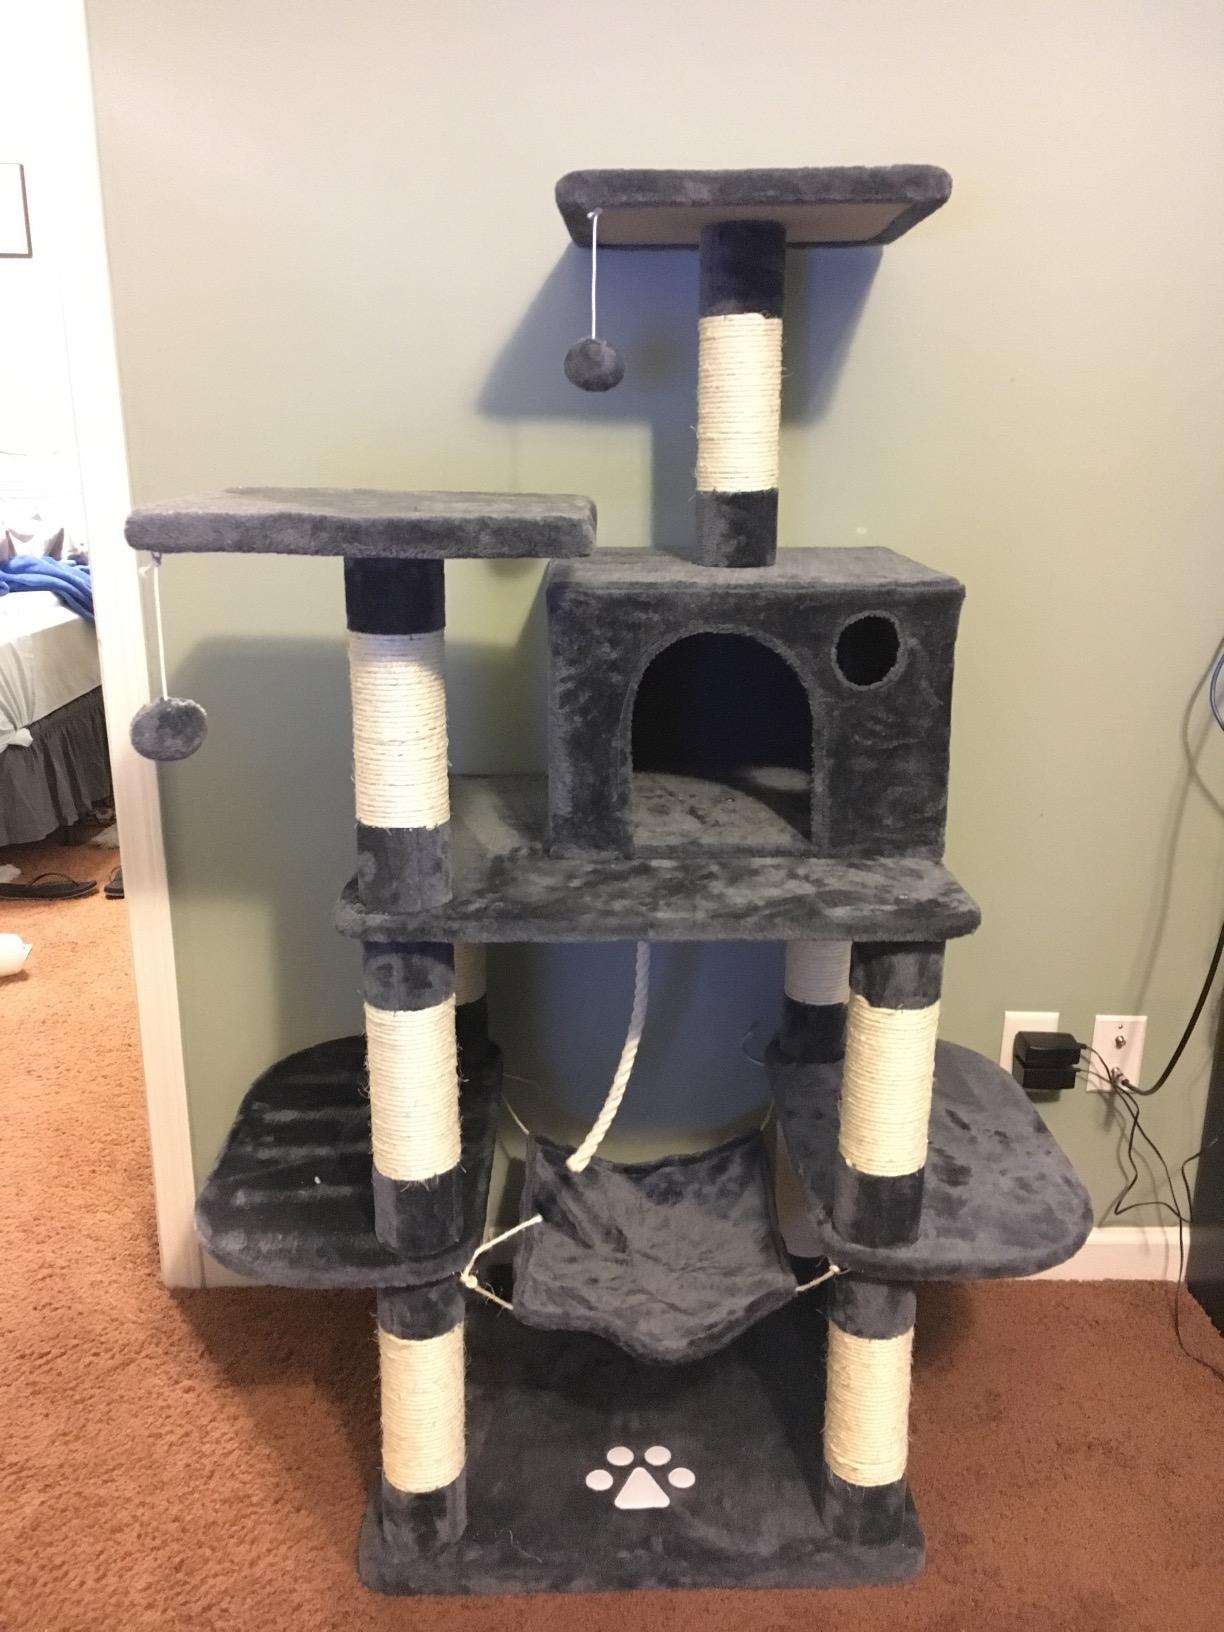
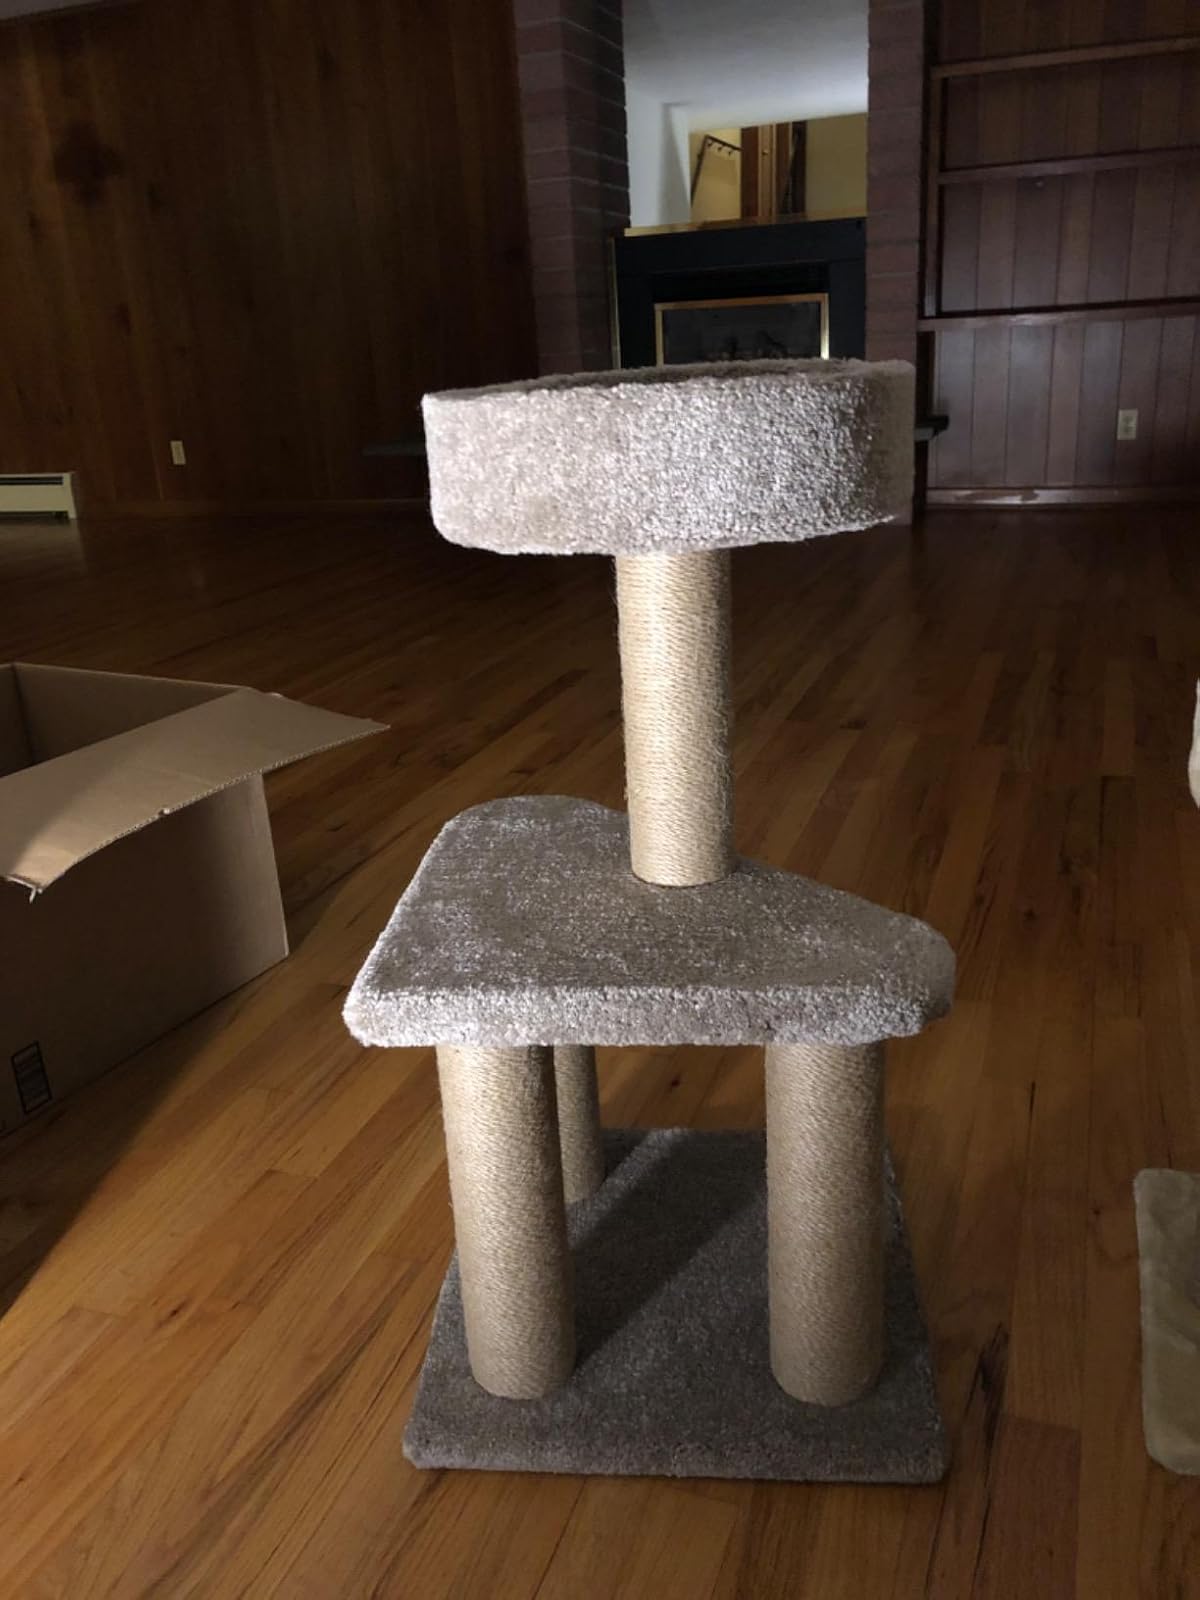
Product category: items_cat tree
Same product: no